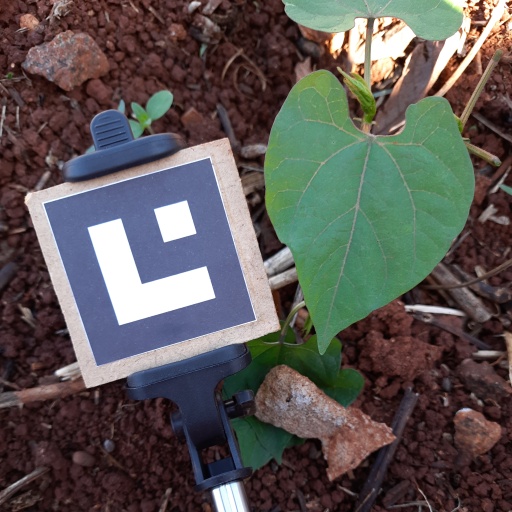
Observations: wavy surface, no eating holes, under shade